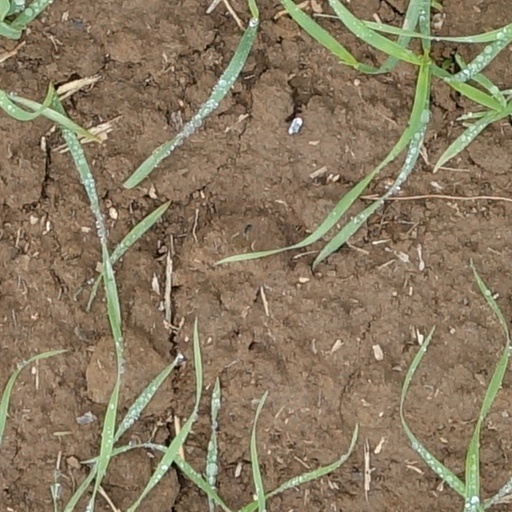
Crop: wheat